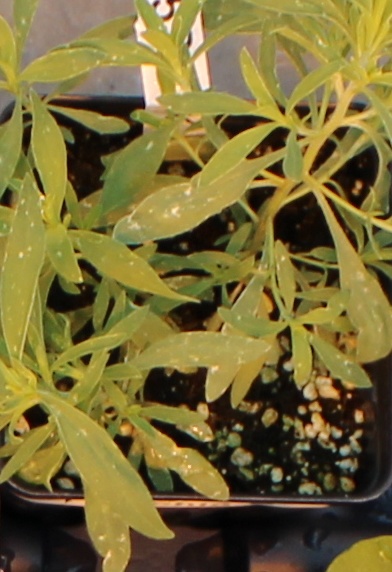
Label: Kochia